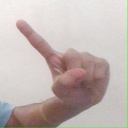
अक्षर: ए